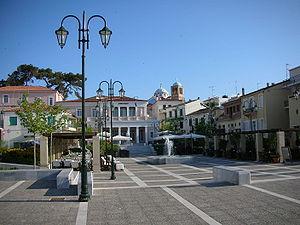
Karlóvasi est une ville et une ancienne municipalité située sur l'île de Samos dans l'Égée-Septentrionale en Grèce.